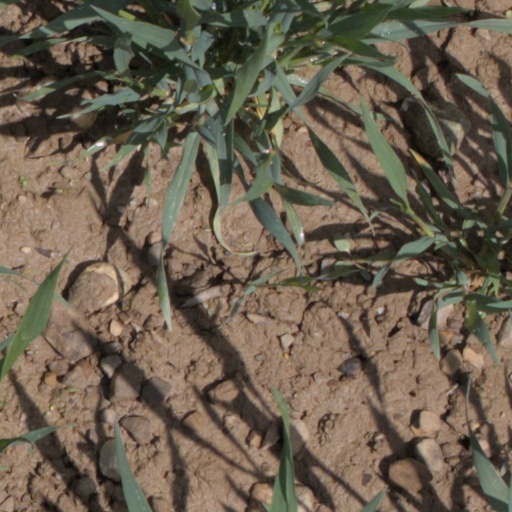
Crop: wheat